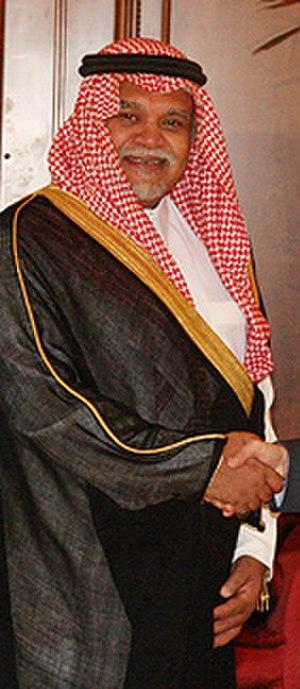
Bandar ben Sultan ben Abdelaziz Al Saoud arabe : بندر بن سلطان بن عبدالعزيز آل سعود, né le 2 mars 1949 à Taëf est un membre de la famille royale saoudienne, fils de l'ancien prince héritier Sultan.